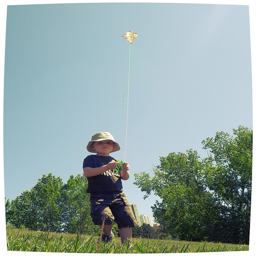
a small child is playing in a field
A young boy flying a kite in a park.
A boy flying a kite in the sky on a field.
A boy walking in the grass with a small kite in his hands.
The child wearing a hat is flying a kite in a field.